Mike Adams (offensive tackle)

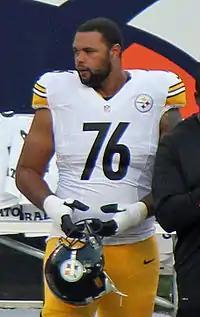
Adams with the Pittsburgh Steelers in 2012

Mike Adams (born March 10, 1990) is an American former professional football player who was an offensive tackle in the National Football League (NFL). He played college football for the Ohio State Buckeyes, earning first-team All-Big Ten honors in 2010. Adams was considered to be one of the best offensive tackles of his draft class.